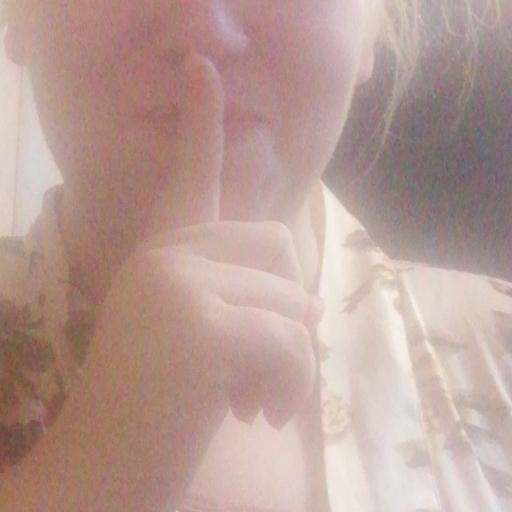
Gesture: mute